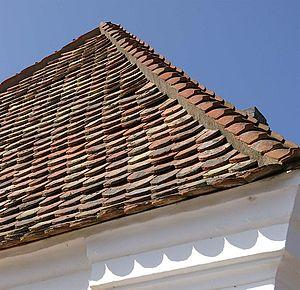
Une tuile est un élément de construction utilisé dans le bâtiment comme pièce de couverture de bâtiment et de chaperon de mur. Ce terme dérive du mot latin tegere qui signifie « couvrir ». La forme tuile est due à la métathèse du i de tuile. Le terme toit a la même origine. Les tuiles sont généralement fabriquées dans des tuileries.